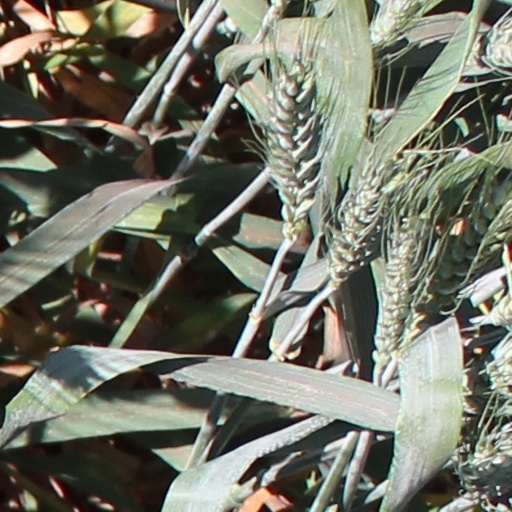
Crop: wheat